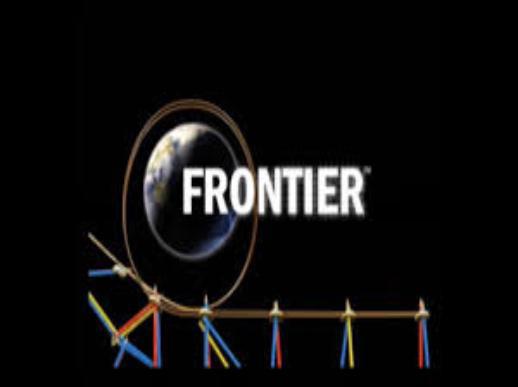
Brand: frontier developments
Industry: Leisure